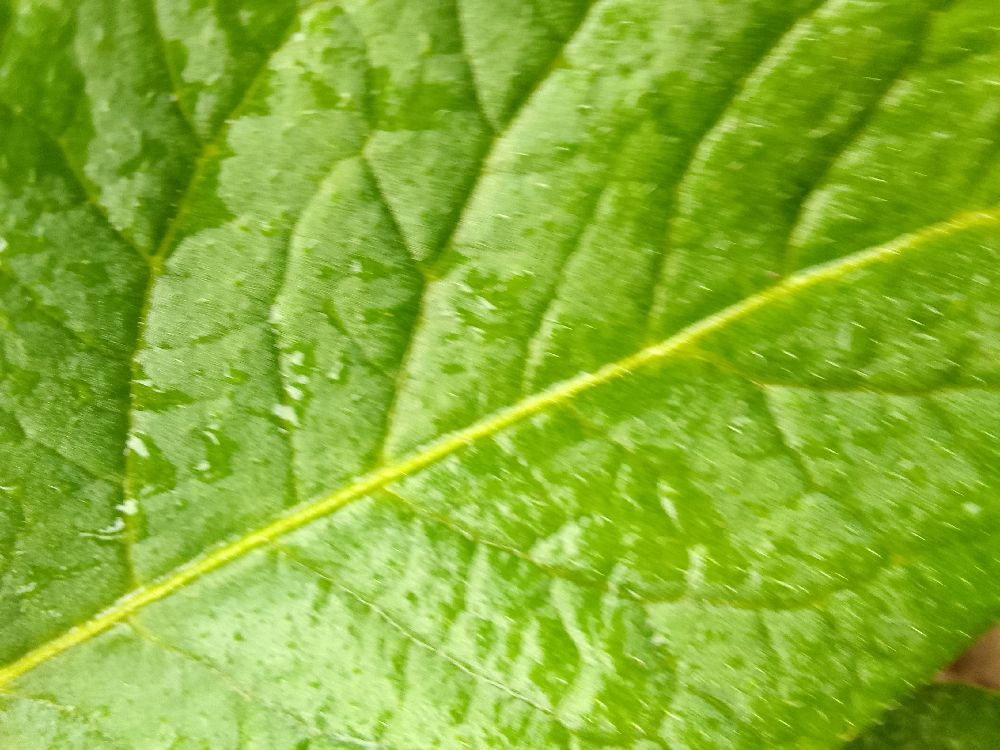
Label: Healthy